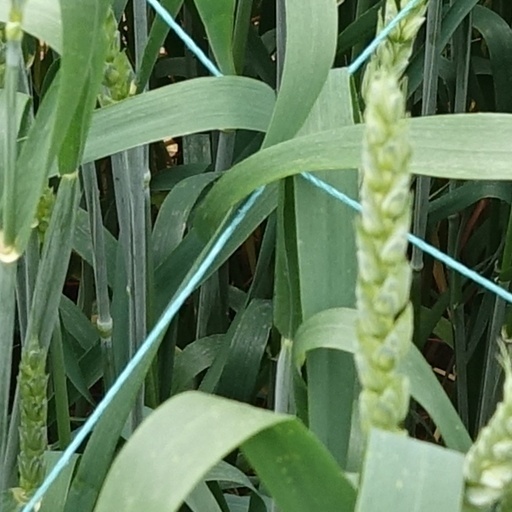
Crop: wheat